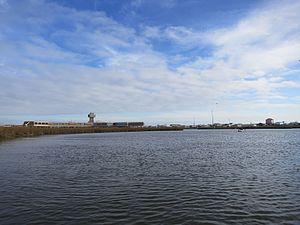
Cocodrie est une communauté non incorporée située dans la paroisse de Terrebonne en Louisiane, aux États-Unis.